Answer in natural language. Which object is closer to the camera taking this photo, lowprofile bed with blue bedding (highlighted by a blue box) or metal-framed black chair (highlighted by a green box)? Choose between the following options: lowprofile bed with blue bedding (highlighted by a blue box) or metal-framed black chair (highlighted by a green box)
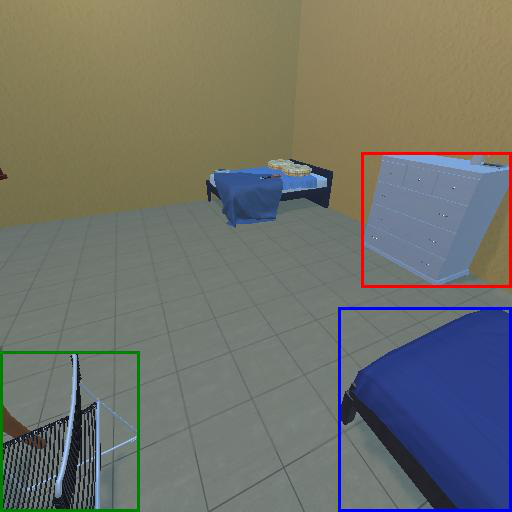
<answer>metal-framed black chair (highlighted by a green box)</answer>